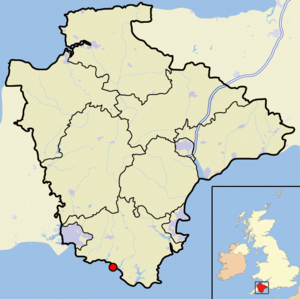
Burgh Island est une petite île du Sud du Devon, en Angleterre.